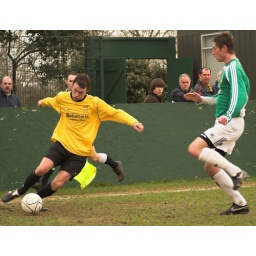
A cross is fired into the Hendon box late in the second half.